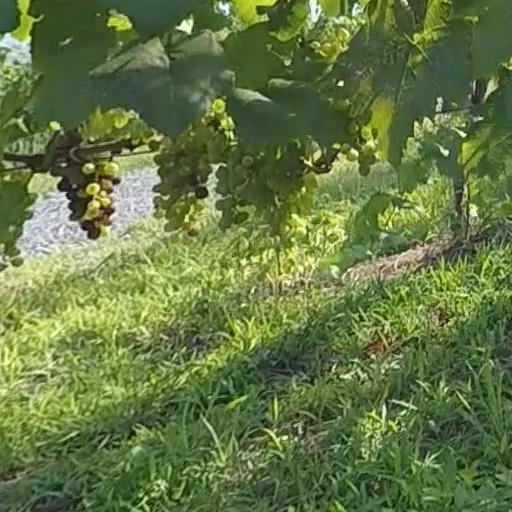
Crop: grape